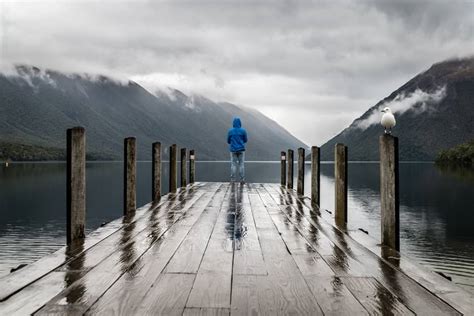
Weather: cloudy or overcast